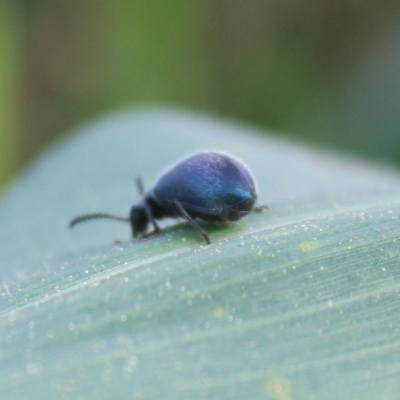
Crop: Maize
Condition: leaf beetle